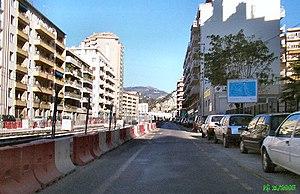
Le quartier de Riquier est un quartier de Nice situé dans la partie sud-est de la ville, au nord du quartier du port, en amont du Paillon, le torrent fluvial qui passe dans la ville. Il est bordé par la rue Barla au sud, le mont Alban à l'est, le Paillon à l'ouest, et la ligne de chemin de fer Marseille - Vintimille au nord.
Cette article présente la liste des voies de Nice classées par ordre alphabétique. En 2003, Marguerite et Roger Isnard ont dénombré 1 789 voies à Nice.